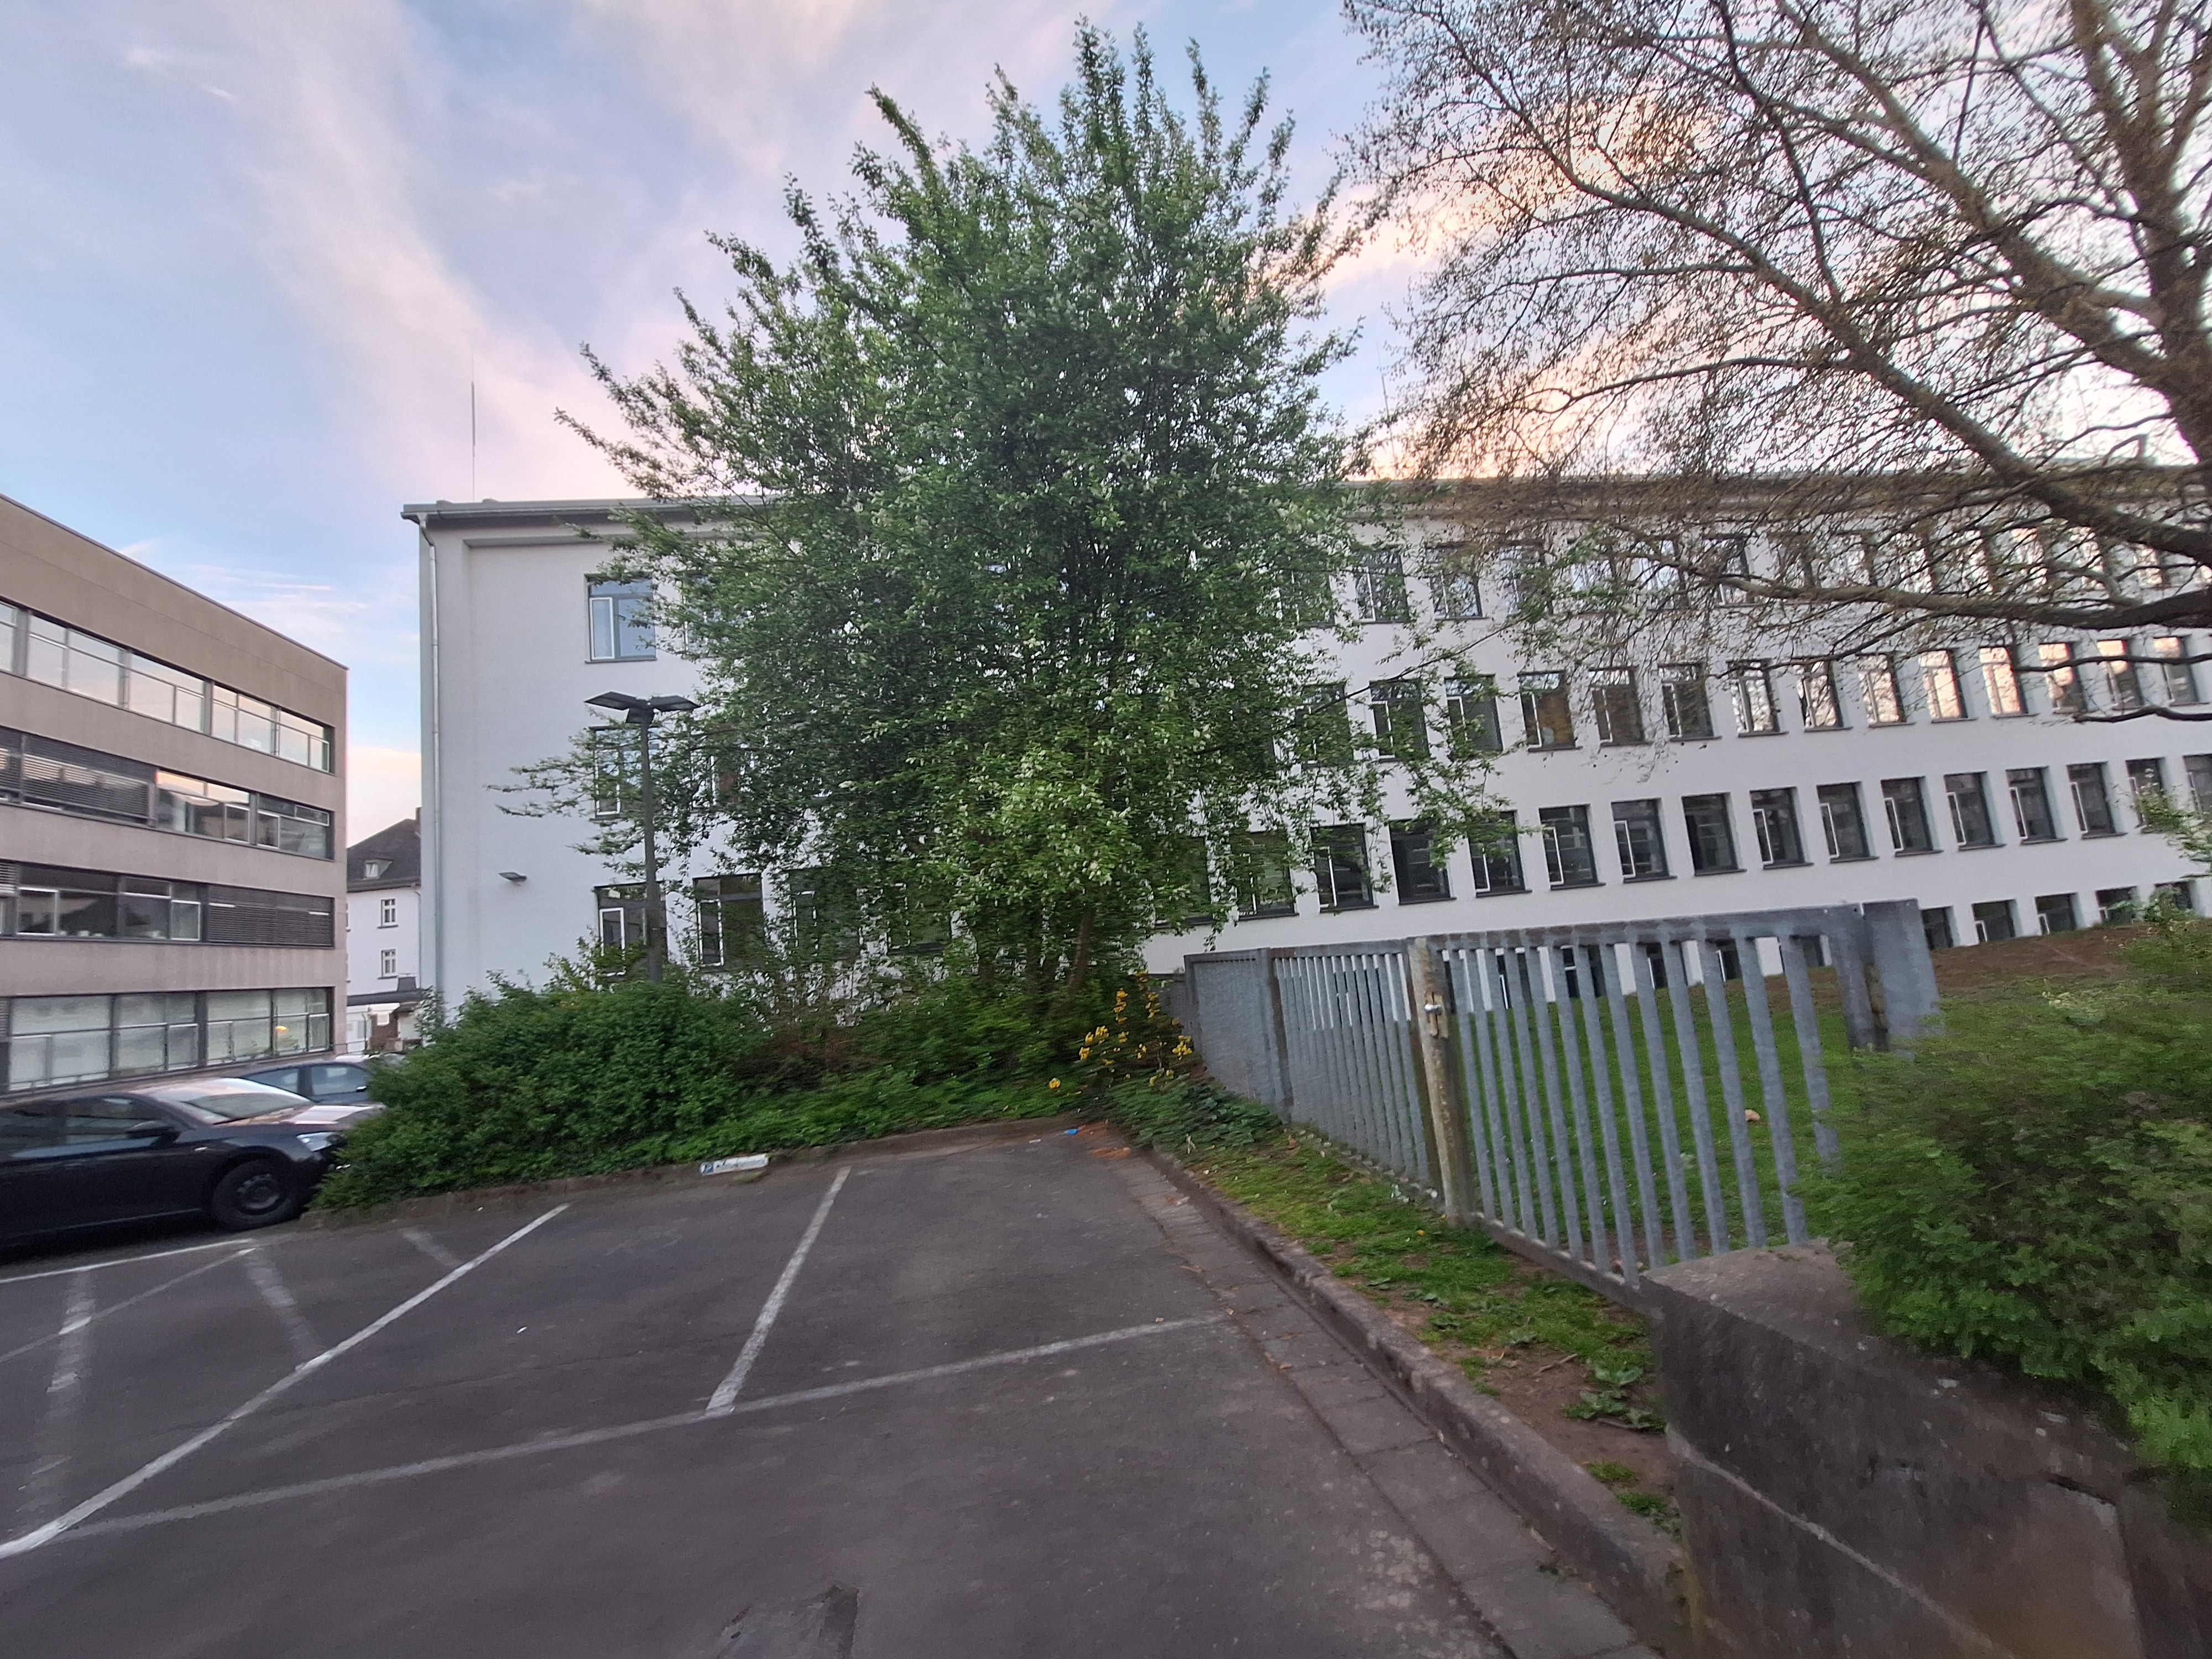
Building: Biegenstraße 12